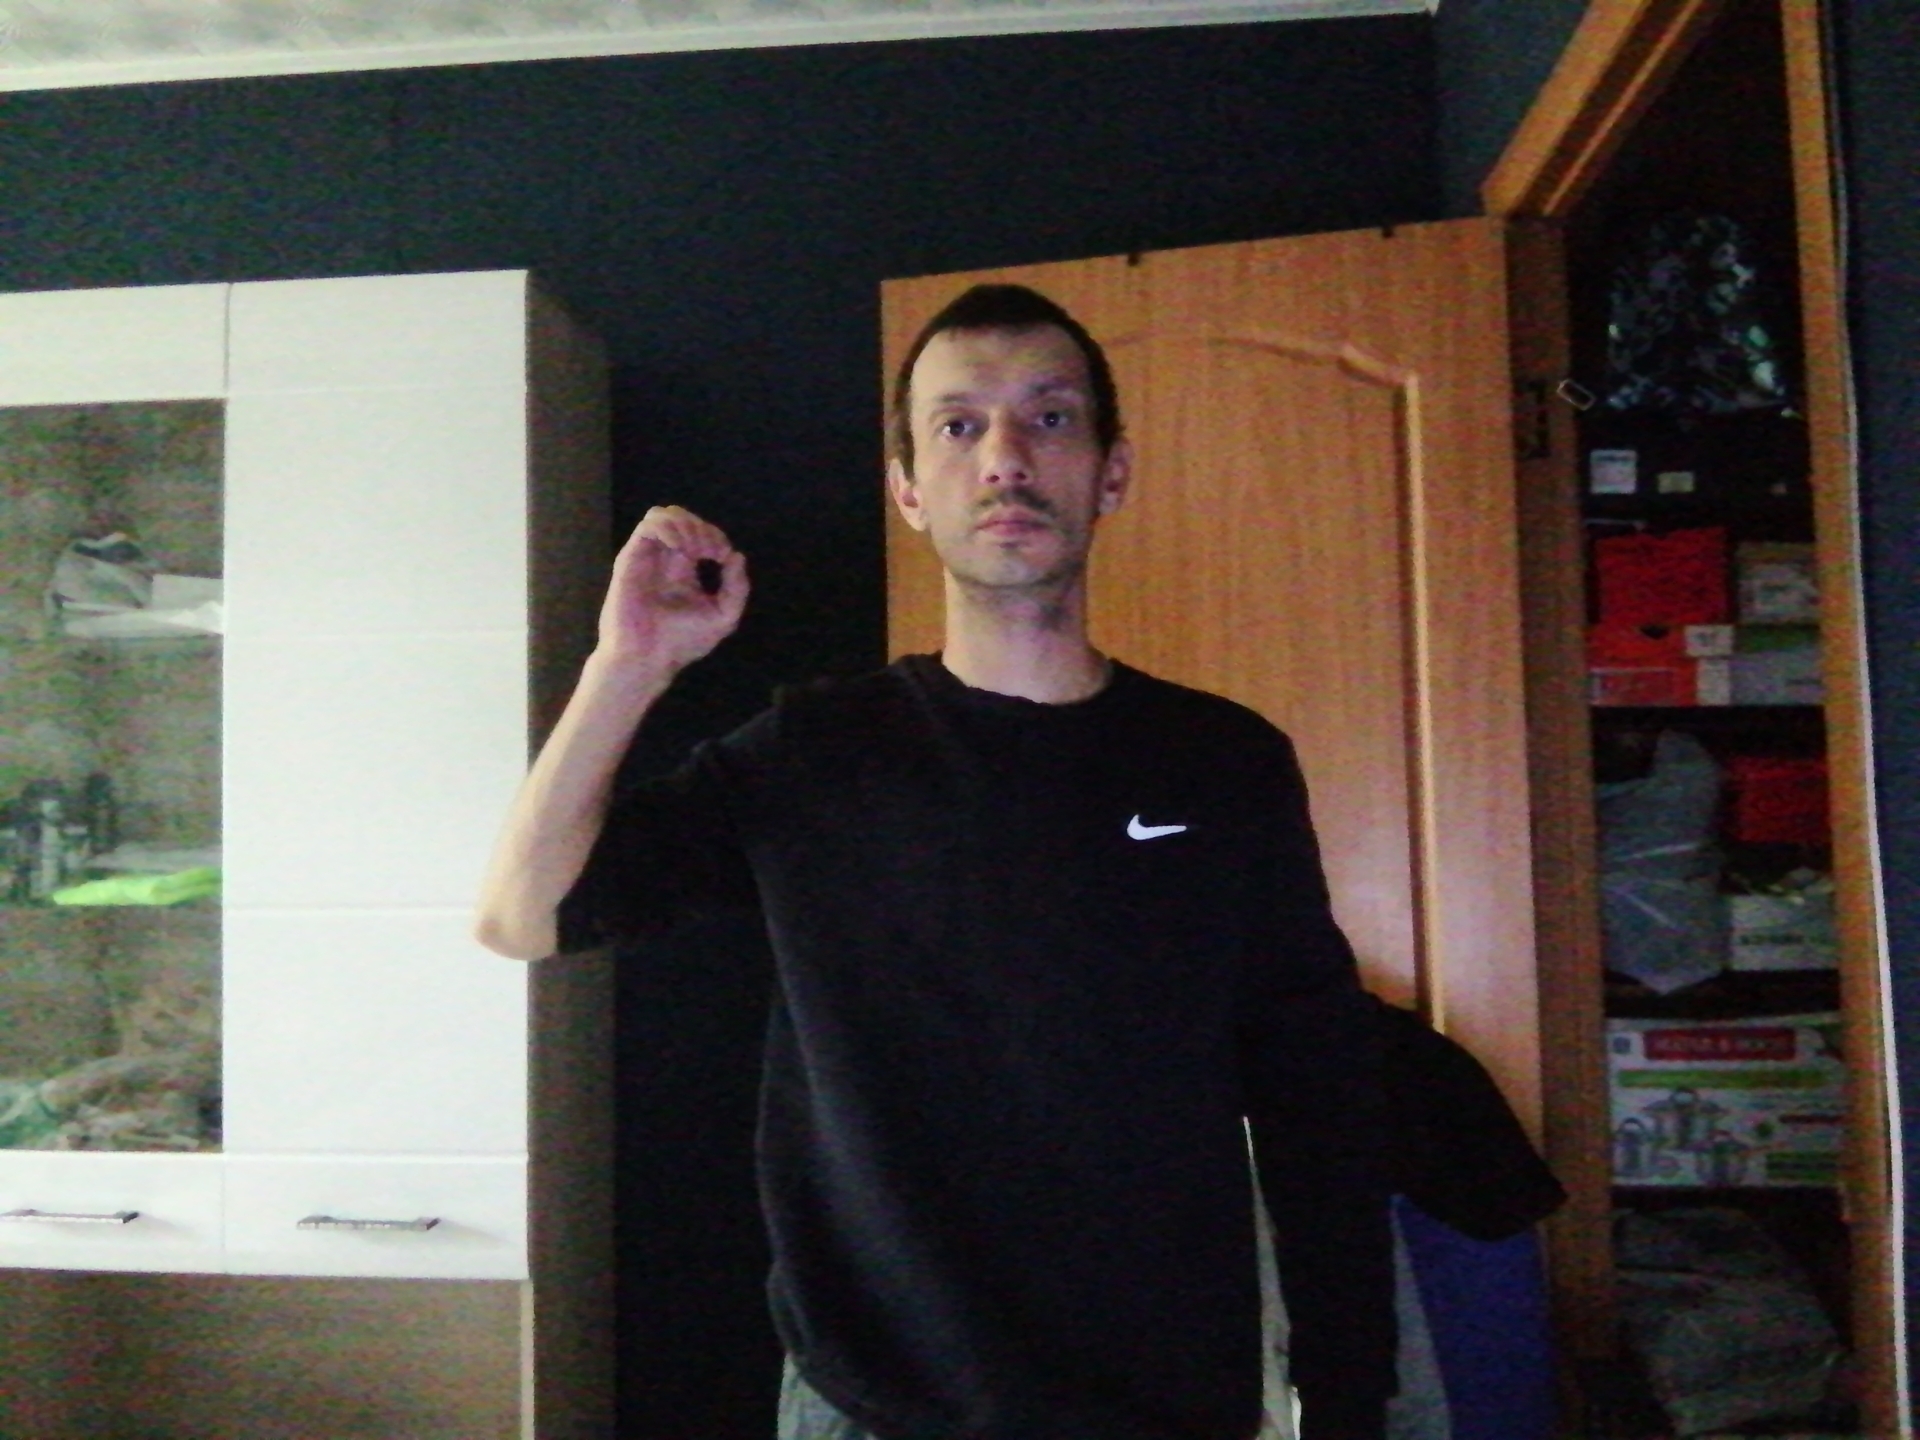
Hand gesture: grip